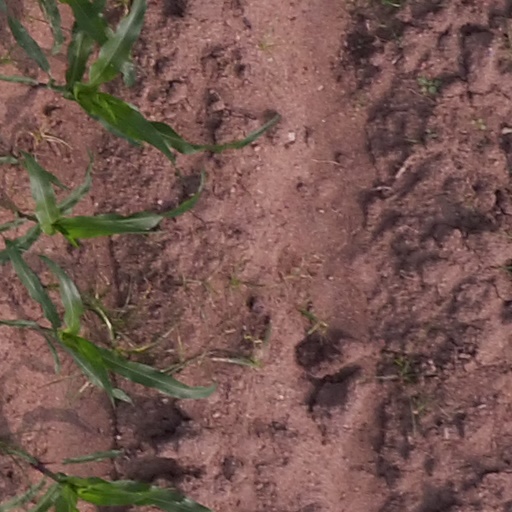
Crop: maize; corn